Empire of Charles V

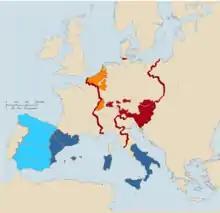
European inheritances of Charles V in 1519: Burgundian lands in orange, the Crown of Castile in light blue, realms of the Crown of Aragon dark blue, Austrian realms in dark red, borders of the Empire in red.

Charles of Habsburg was born on 24 February 1500 in the Prinsenhof of Ghent, a Flemish city of the Low Countries, to Archduke Philip of Habsburg and Princess Joanna of Trastámara. His father Philip, nicknamed Philip the Handsome, was the firstborn son of Maximilian I of Habsburg, Archduke of Austria as well as Holy Roman Emperor, and Mary the Rich, Burgundian duchess of the Low Countries. His mother Joanna, known as Joanna the Mad for the mental disorders afflicting her, was a daughter of Ferdinand II of Aragon and Isabella I of Castile, the Catholic Monarchs of Spain from the House of Trastámara. The political marriage of Philip and Joanna was first conceived in a letter sent by Maximilian to Ferdinand in order to seal an Austro-Spanish alliance, established as part of the League of Venice directed against the Kingdom of France during the Italian Wars.